A Hunka Hunka Burns in Love

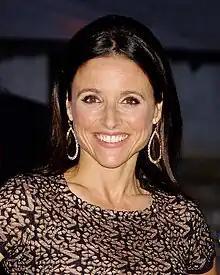
Julia Louis-Dreyfus guest-starred as Gloria in the episode.

Julia Louis-Dreyfus guest-starred as Gloria in the episode. In the DVD audio commentary for the episode, current show runner Al Jean stated that working with Louis-Dreyfus was "an absolute pleasure", stating that "not only was she funny but you'd give her, like, one suggestion, and she'd do three great things with it." The waiter in the Chinese restaurant was portrayed by actor George Takei. Dan Castellaneta, who plays Homer among several characters on the show, supplied the voice for Woody Allen, who is seen in a writing room for fortune cookies, wondering what he's doing there. The delivery boy was portrayed by Karl Wiedergott, a voice actor who usually fills in for the male actors on "The Simpsons" when they are not available for the table read. Jean described him as "versatile" and "very talented".